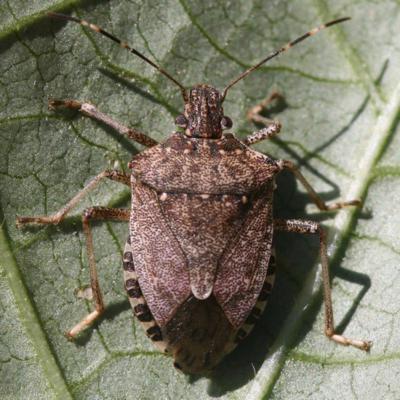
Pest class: stink_bug